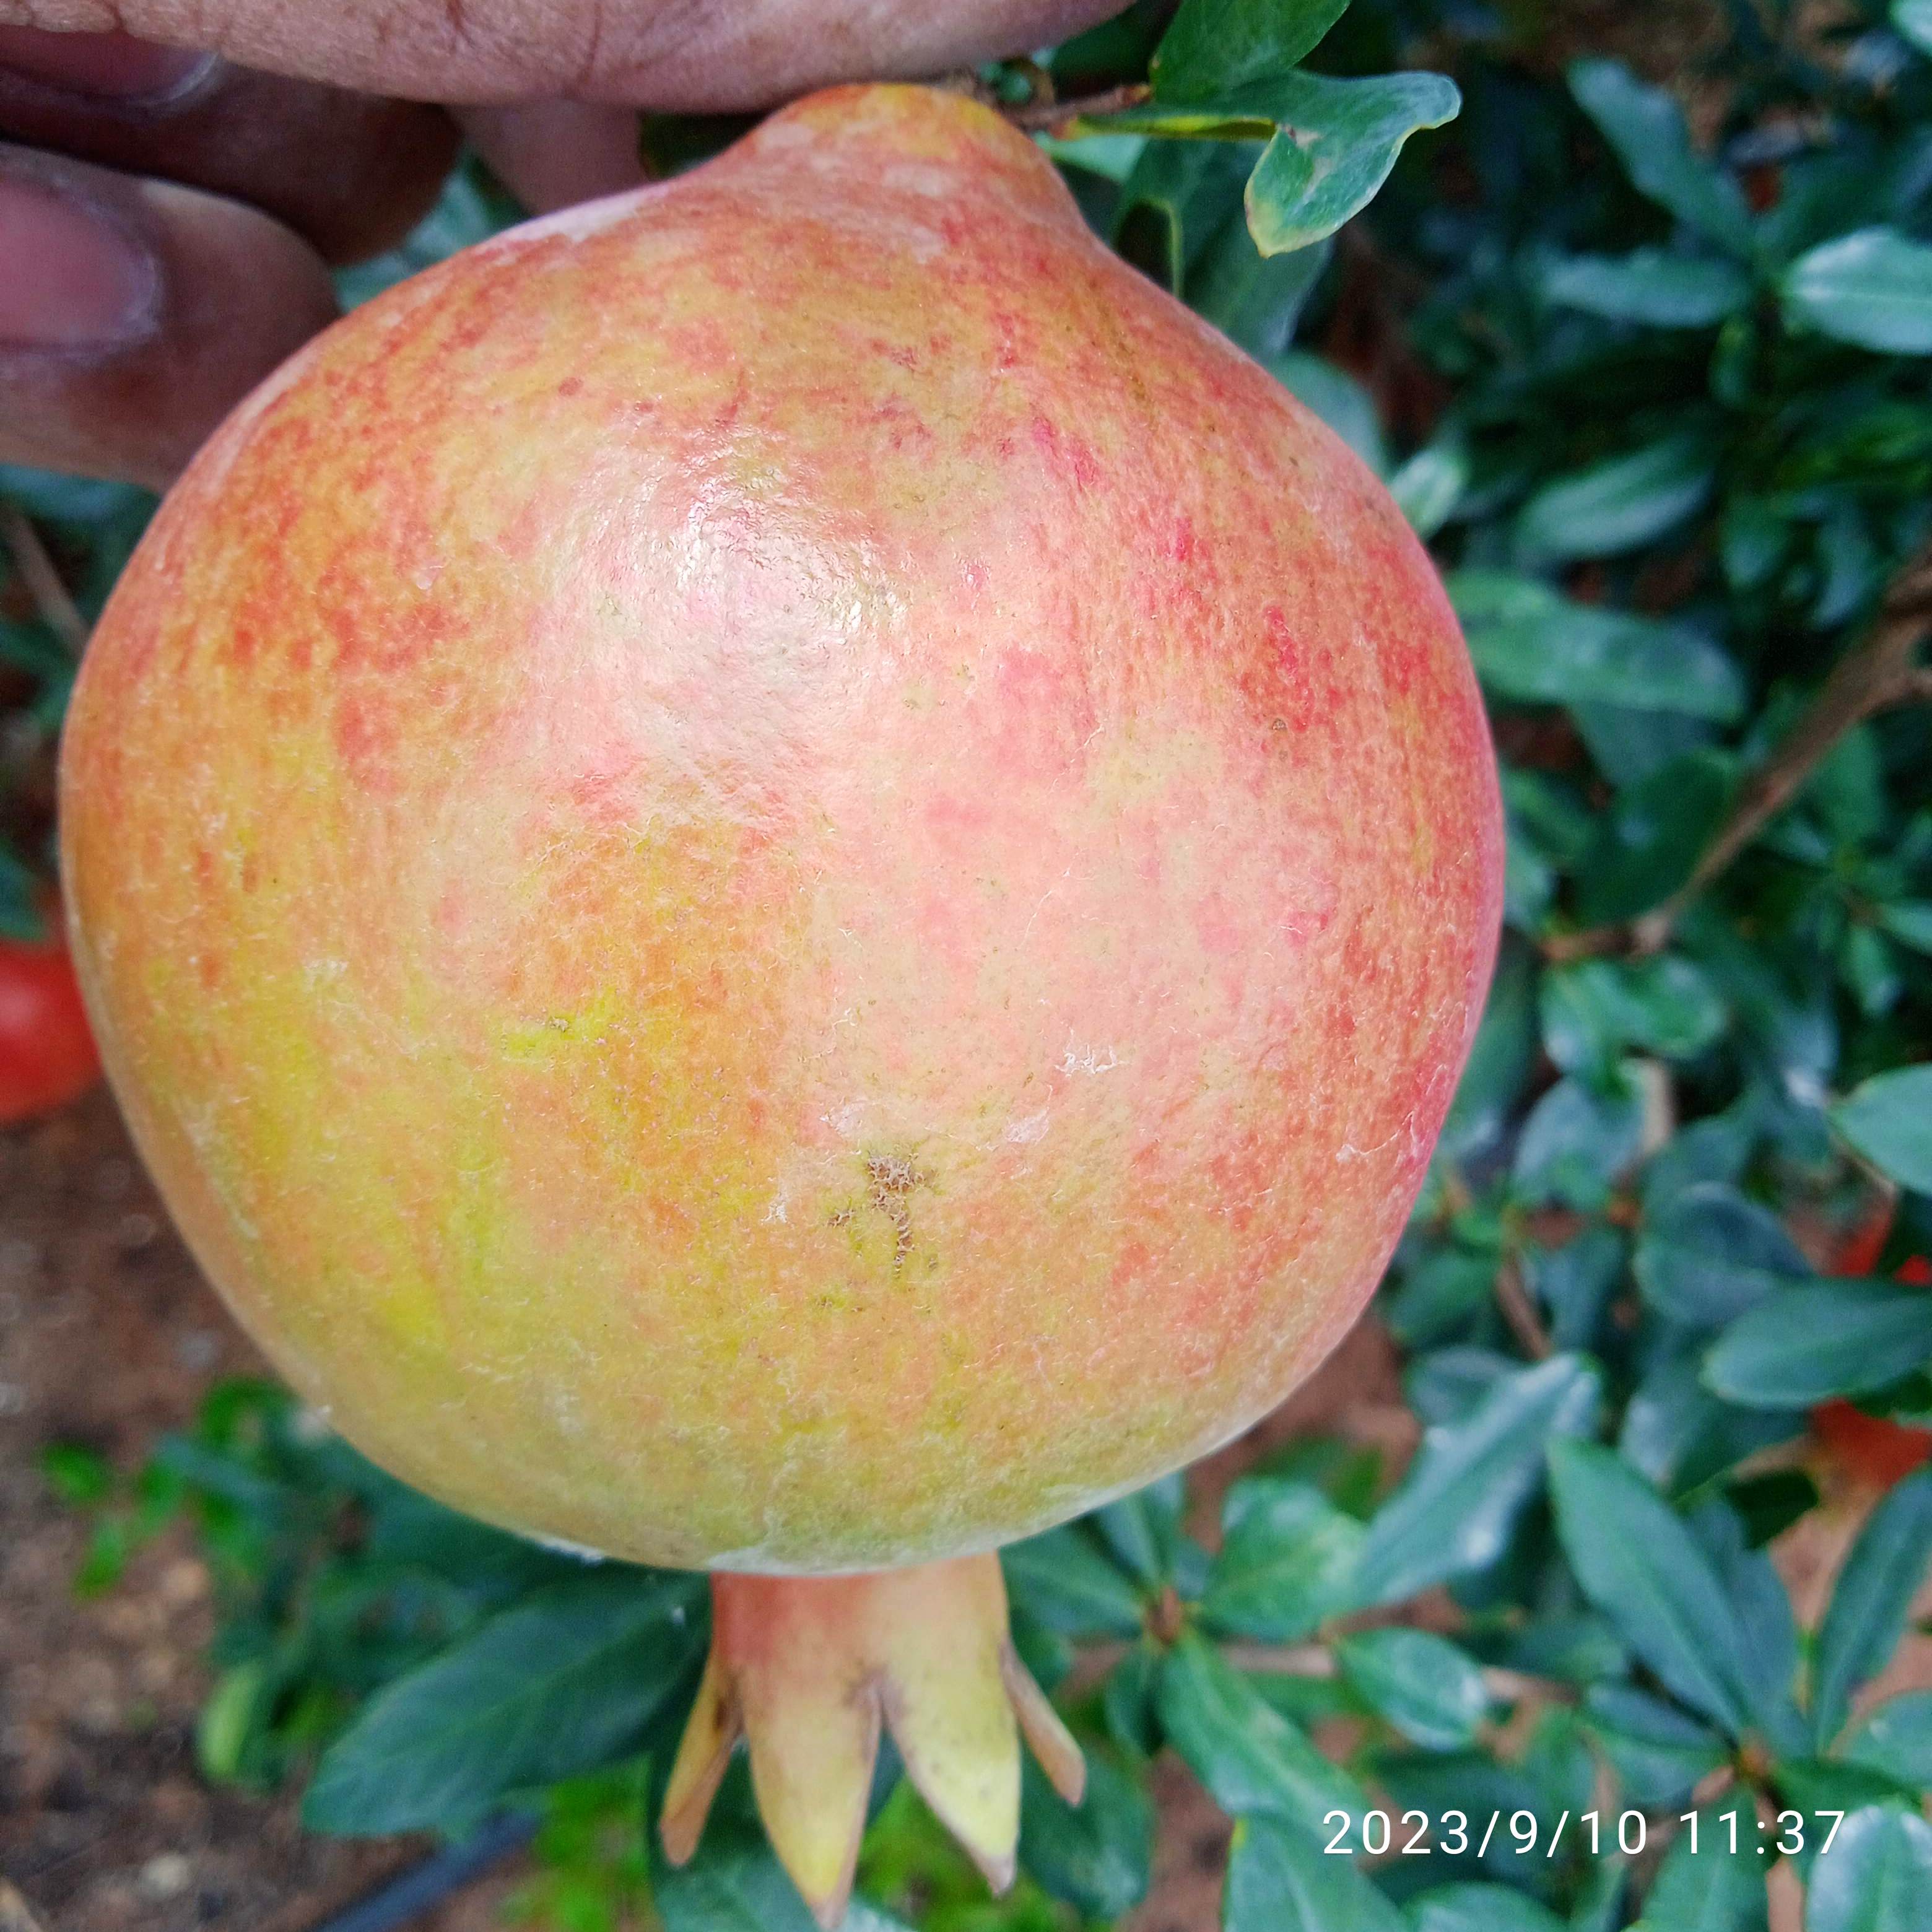
Label: Healthy